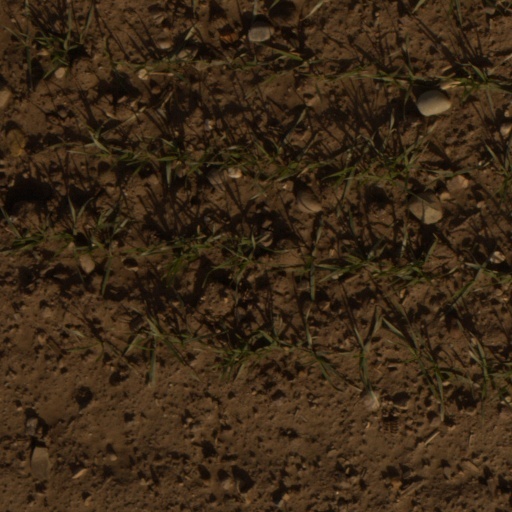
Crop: wheat